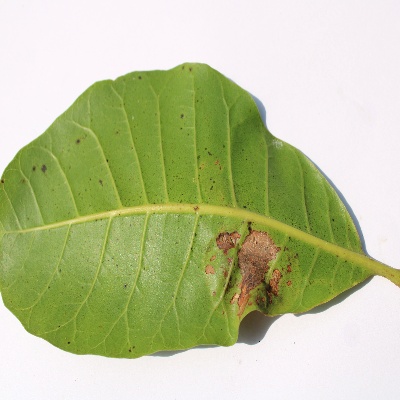
Crop: Cashew
Condition: leaf miner